Fischbach Gallery

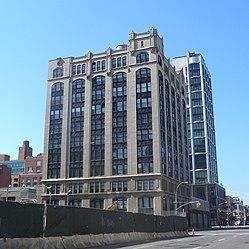
210 11th Avenue

The Fischbach Gallery is an art gallery in New York City. It was founded by Marilyn Cole Fischbach in 1960 at 799 Madison Avenue. The gallery in its early days became known for hosting the first significant solo exhibitions of now leading art world figures including Eva Hesse, Alex Katz and Gary Kuehn.